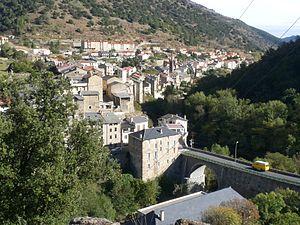
Vue d'Olette, Pyrénées-Orientales, France
Olette est une commune française située dans le département des Pyrénées-Orientales, en région Occitanie.